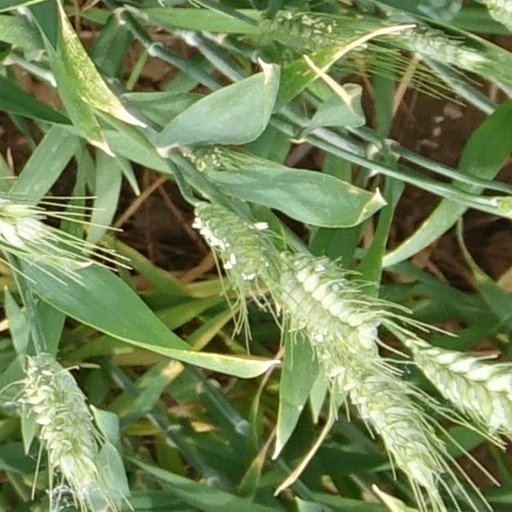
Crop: wheat